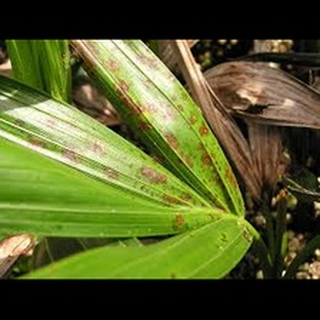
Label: wheat_leaf_blight